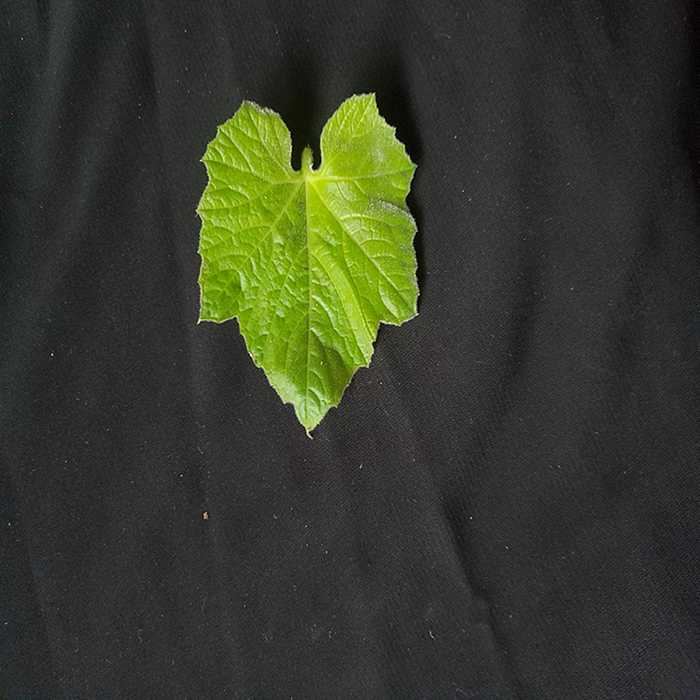
Plant: Bottle gourd
Label: Fresh leaf